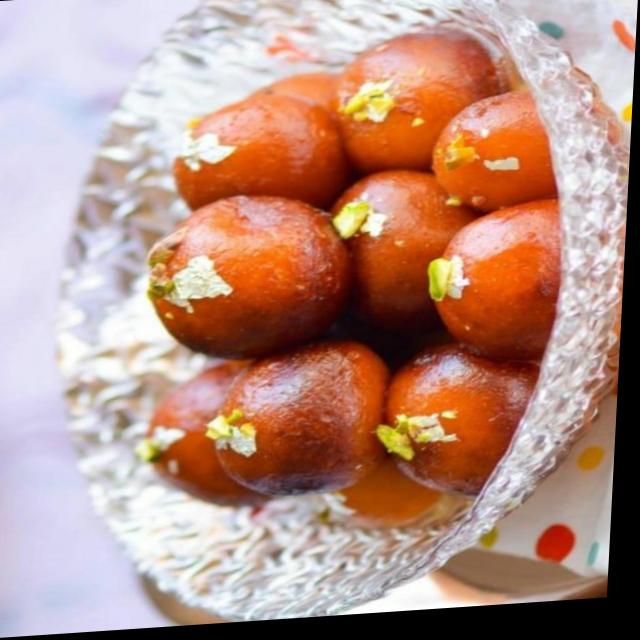
Dish: gulab_jamun